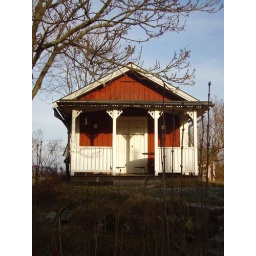
Little red &amp;amp; white house in Vaxholm